Royal Pump Room, Harrogate

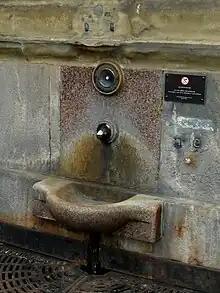
The Pump Room's outside tap with sulphur deposits and staining visible and health warning sign

During the heyday of the Pump Room music recitals were often held inside the building to entertain visitors.